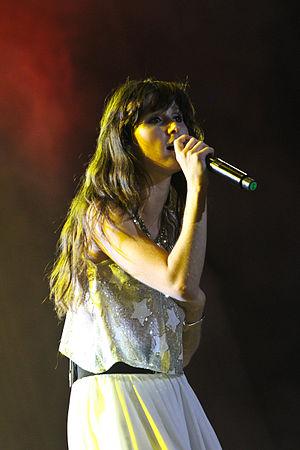
Francisca Valenzuela, née Francisca Valenzuela Méndez le 17 mars 1987 à San Francisco, est une chanteuse chilienne.